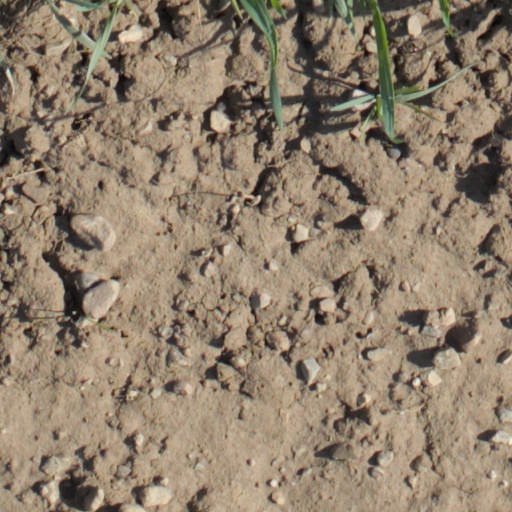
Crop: wheat